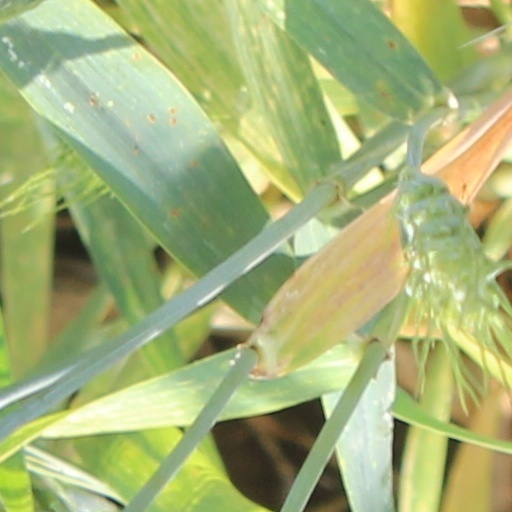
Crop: wheat